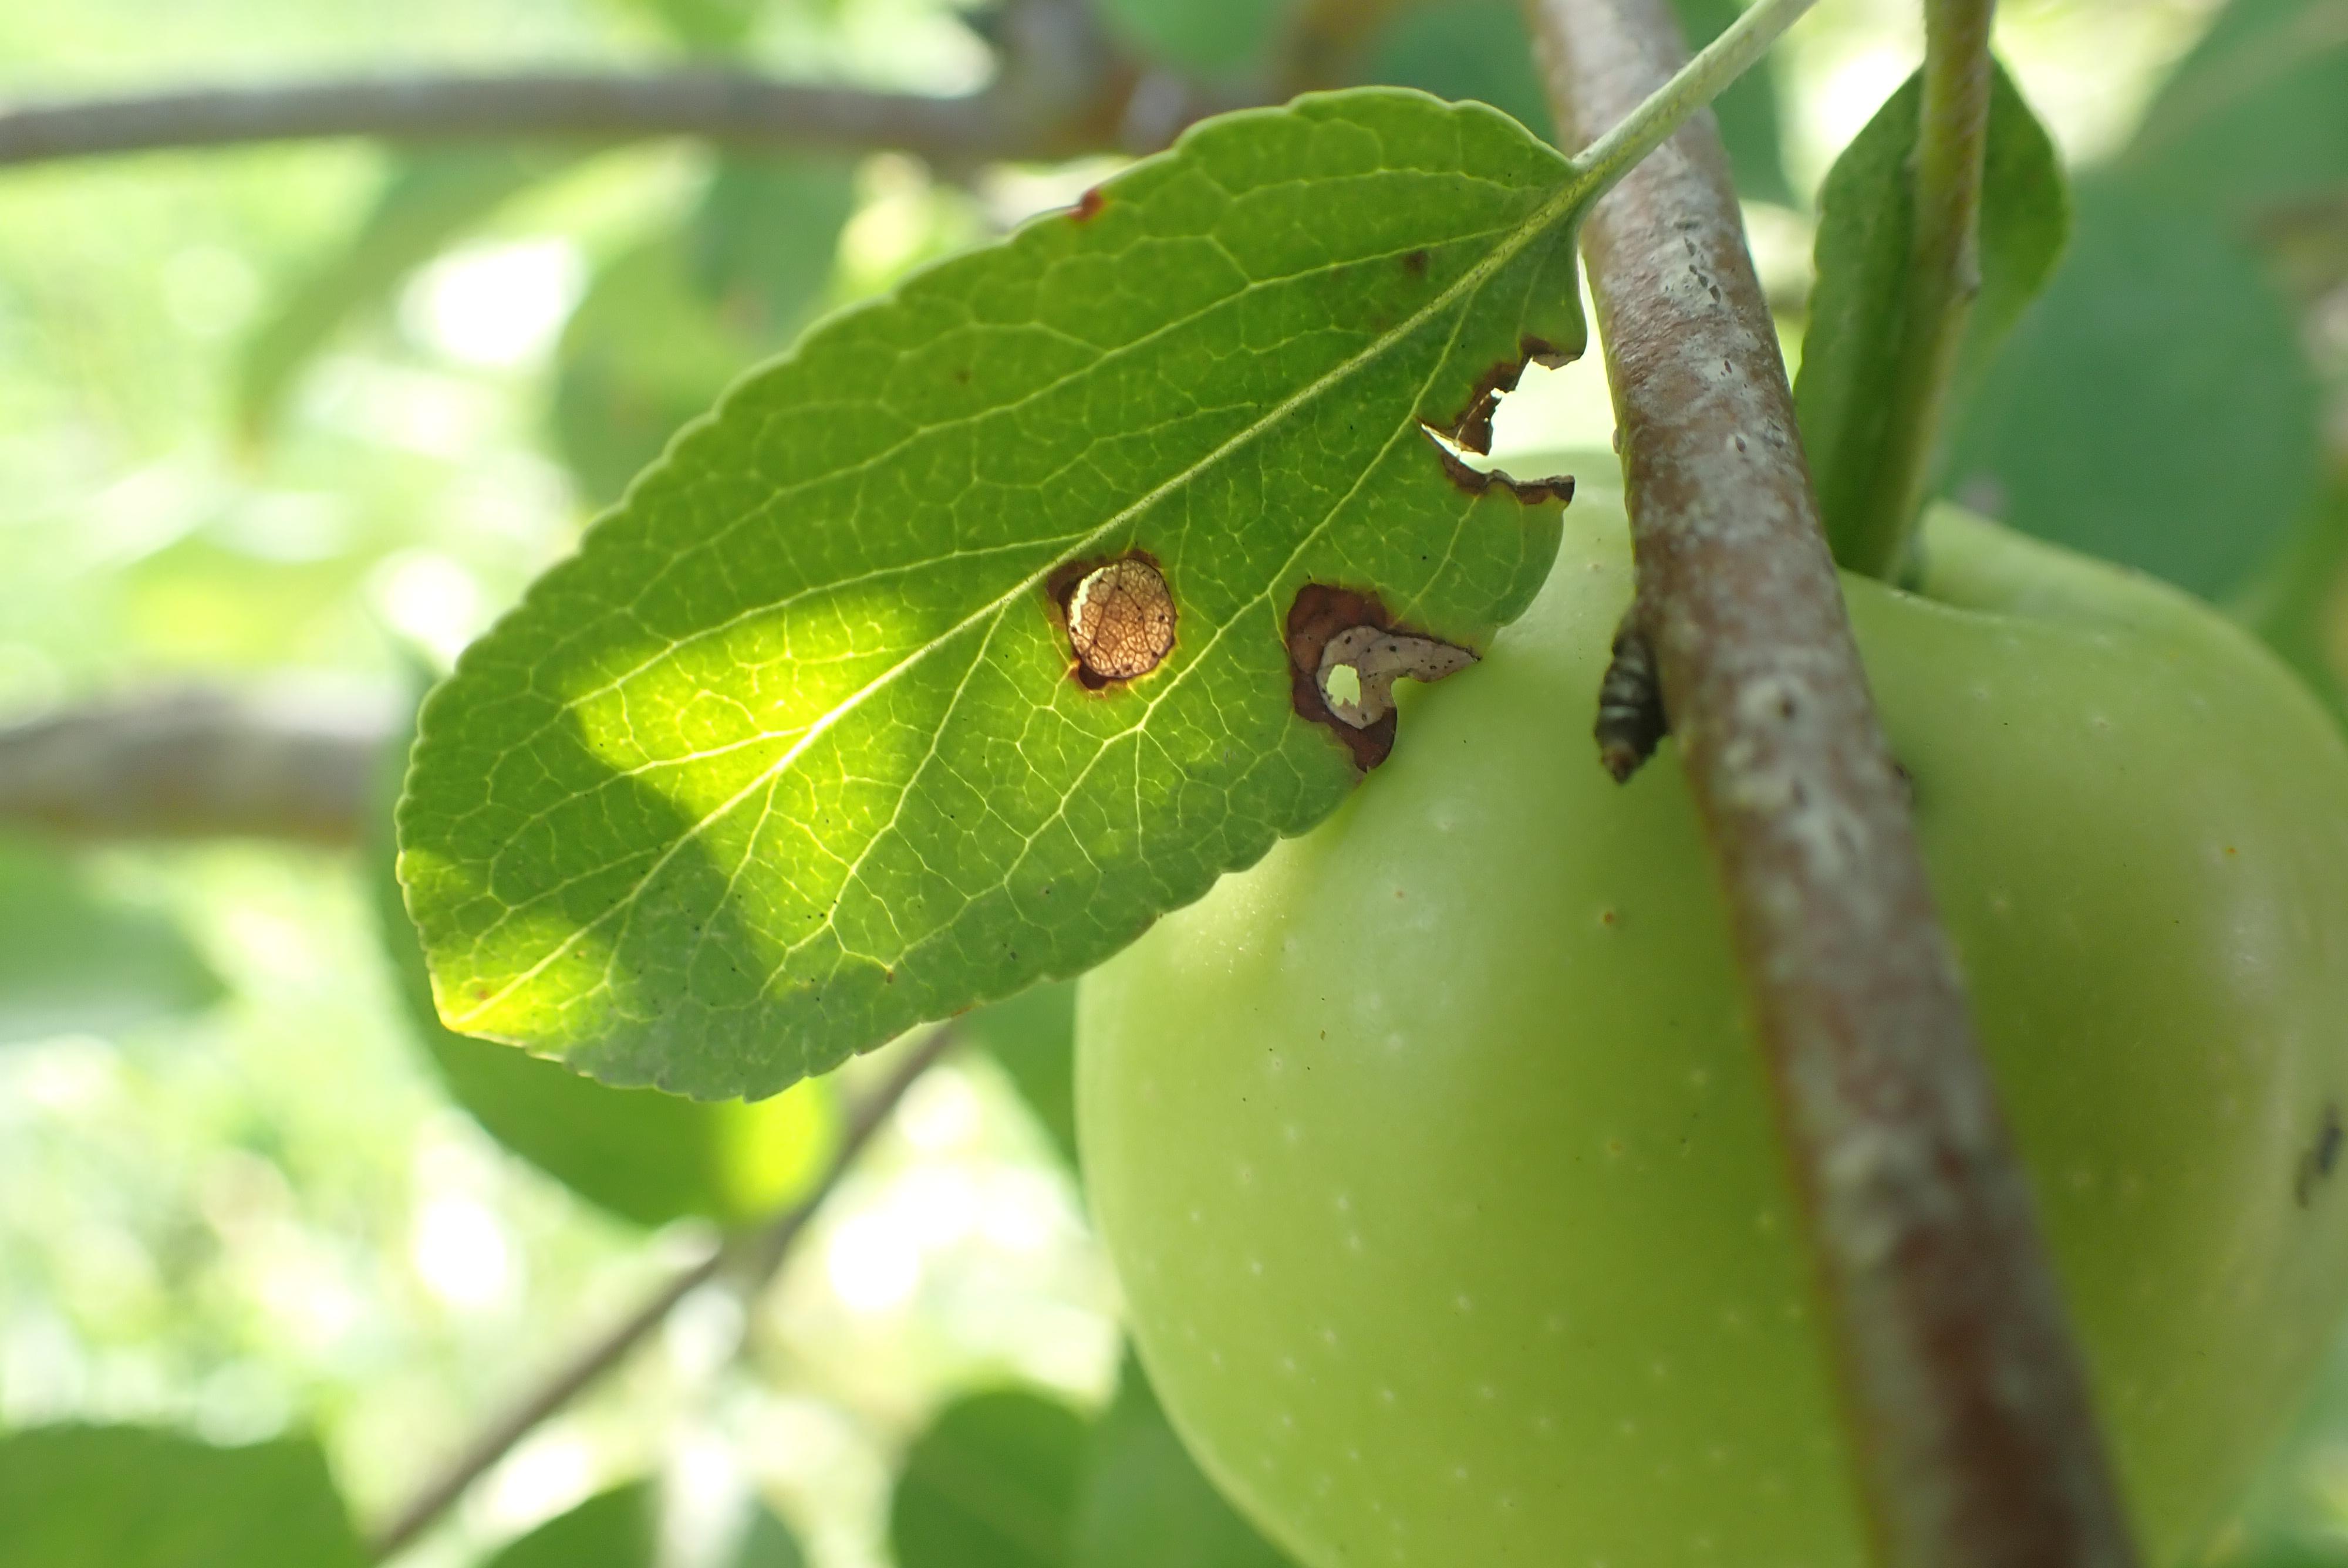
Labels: frog_eye_leaf_spot